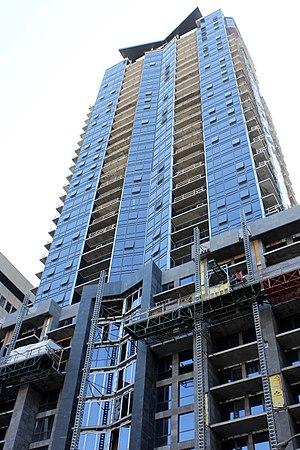
Condos TOM en construction.
Le centre ville de Montréal, Canada, compte actuellement 60 gratte-ciels de 100 mètres de hauteur ou plus. Le plus haut, avec 205 mètres et 51 étages, est le 1000 De La Gauchetière, depuis 1992.